Frank B. Anderson

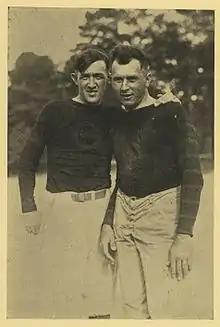
Anderson on the left next to Kirby Malone

Frank Butner Anderson (June 16, 1882 – November 8, 1966) was an American college football, and baseball coach as well as athletic director. He was the first football and baseball coach in the history of Oglethorpe University and the namesake of its baseball field. The field was dedicated as such on May 11, 1963. Anderson was inducted into the Oglethorpe Athletic Hall of Fame, a member of its inaugural class of 1962. He always wore his baseball uniform to practice and to games. He is known by some as the "Dean of Southern Baseball Coaches." Frank is the father of Alf Anderson.